Gjenganger

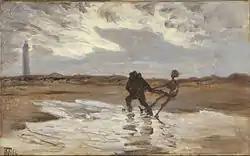
Gjenganger tries to claim a new victim for the sea, Thorvald Niss (1932)

In Nordic folklore; , , ("(a)gain-walker"), among more, is a term for a revenant, the spirit or ghost of a deceased from the grave, meaning "someone which goes again", from the Scandinavian verb of "going again" in the sense of a deceased person haunting post-mortem; compare ("Re-walker").